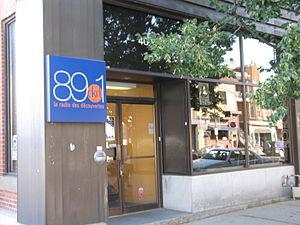
La radio CKRL 89.1 FM, diffuse de ses studios, situés au coin de la 3e avenue et de la 4e rue dans l'arrondissement Limoilou de Québec.
Cet article traite des événements qui se sont produits durant l'année 1973 au Québec.
CKRL-FM est une station de radio en ondes depuis le 15 février 1973 dans la ville de Québec à la fréquence 89,1 MHz. Fondée par un groupe d'étudiants de l'Université Laval, elle est aujourd'hui une radio communautaire. Elle est une pionnière, ouvrant l’ère des radios communautaires au Québec, mais aussi dans tout le Canada.